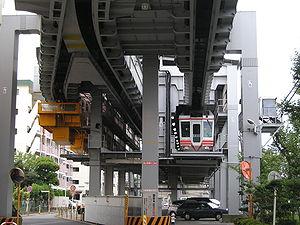
Le monorail Shōnan est un monorail de type SAFEGE. Mis en service le 7 mars 1970, il relie les villes de Ōfuna et Enoshima, dans la région Shōnan de la préfecture de Kanagawa, au sud-ouest de Tōkyō.